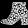
Label: Ankle boot